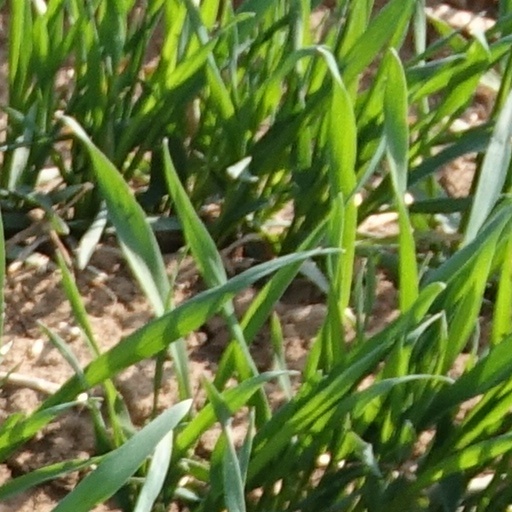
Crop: wheat